Brickwork

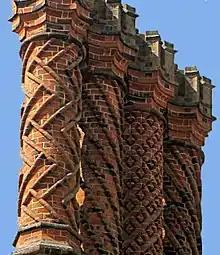
Decorative Tudor brick chimneys, Hampton Court Palace, UK

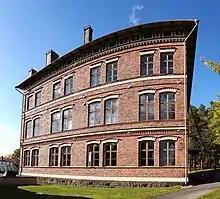
One of the buildings of the University of Jyväskylä, from Jyväskylä (Finland)

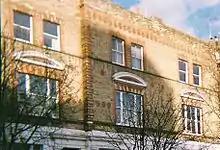
Polychromatic and indented brickwork in a Mid-Victorian terrace in West London

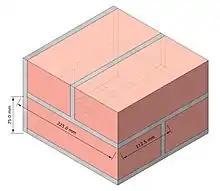
Co-ordination dimensions of a brick in a wall

Brickwork is masonry produced by a bricklayer, using bricks and mortar. Typically, rows of bricks called "courses" are laid on top of one another to build up a structure such as a brick wall.